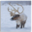
Label: deer